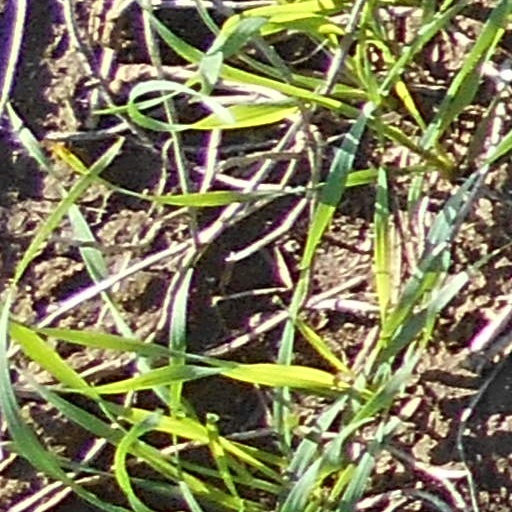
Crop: wheat